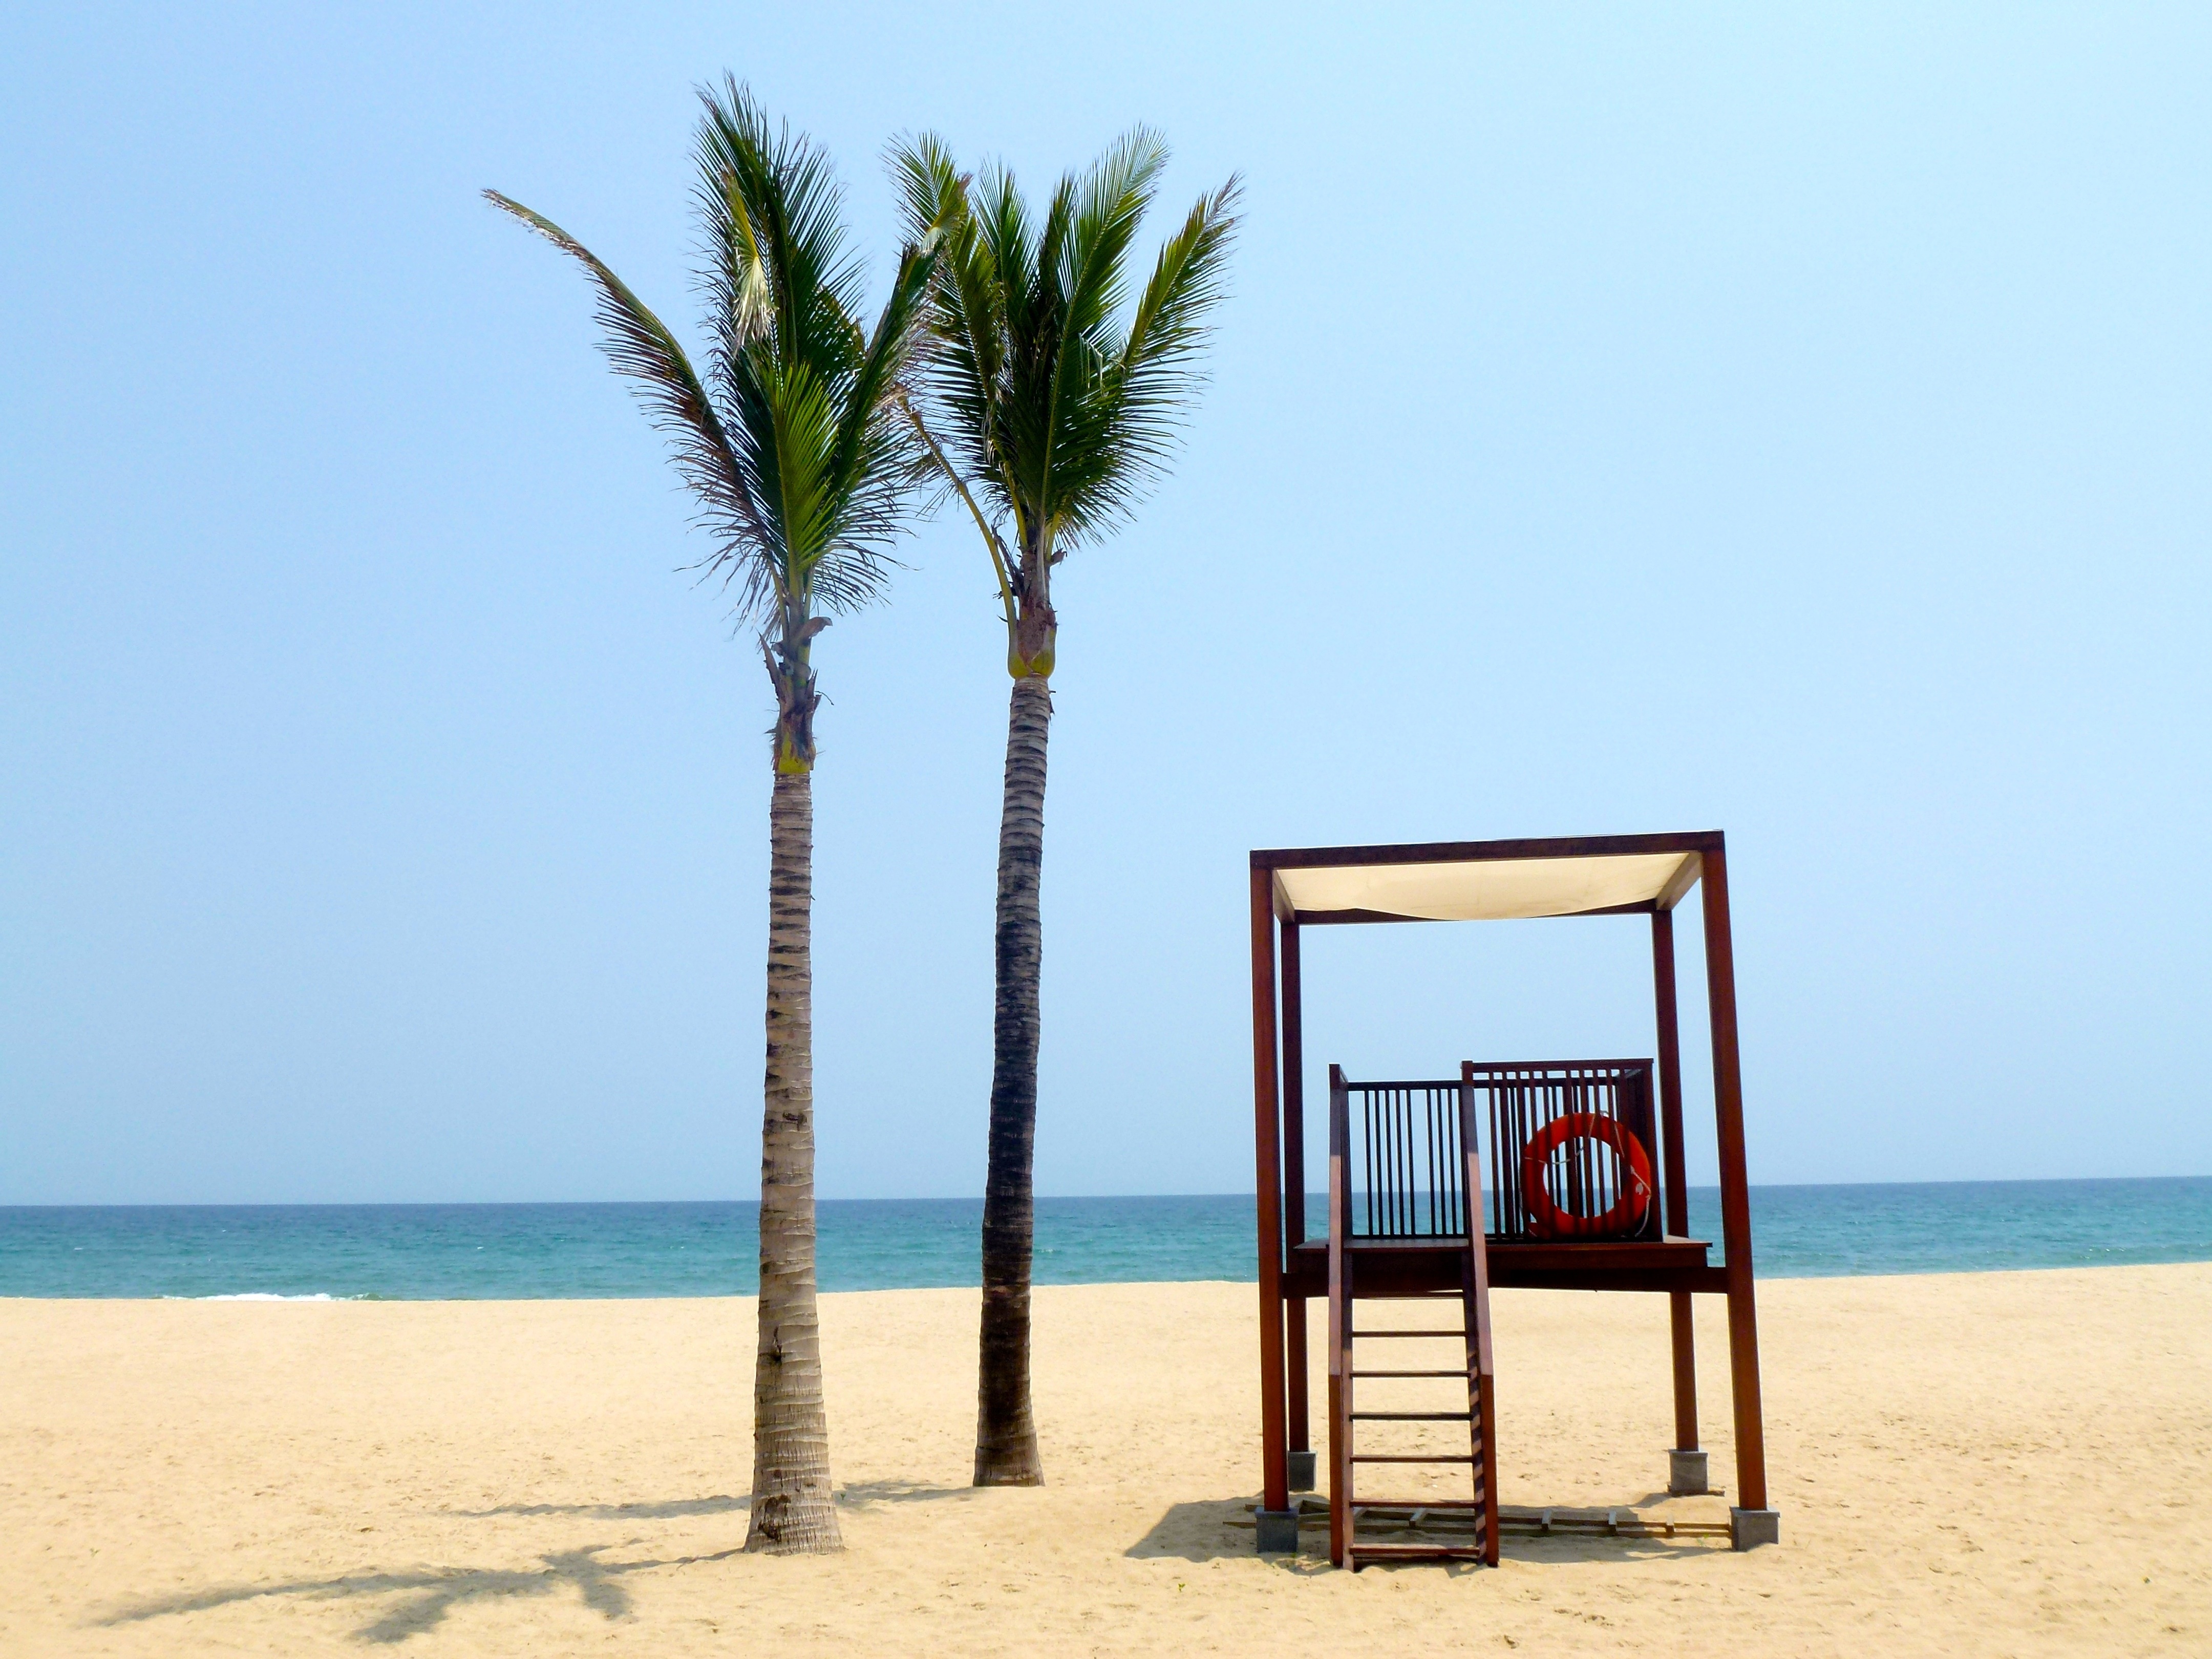
beach, sea, water, sand, shore, view, summer, vacation, holiday, asia, holidays, the sun, sandy beach, palm trees, palma, the coast, summer beach, beautiful beach, a view of the sea, hainan, arecales, palm family